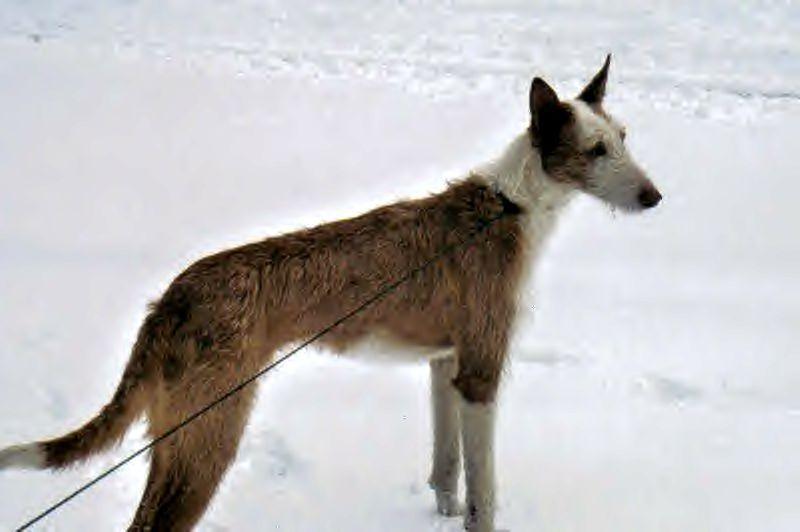
Ibizan_hound